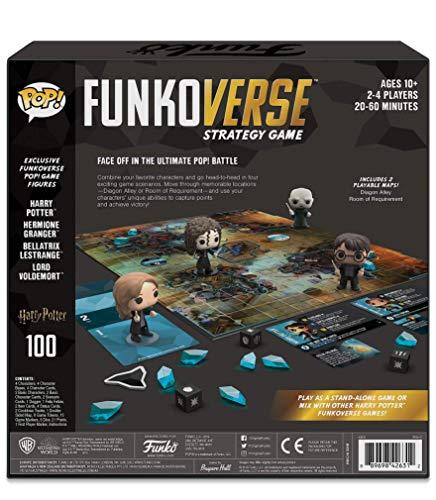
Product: Funko Pop! - Funkoverse Strategy Game: Harry Potter #100 - Base Set
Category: Toys & Games | Games & Accessories | Board Games
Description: Game details - published by Funko games, collectible strategy game, exclusive universe pop Game figures, ages 10 and up, 2 – 4 players, 20 – 60 minutes.
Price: $30.33
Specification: ProductDimensions:10.5x2.5x10.5inches|ItemWeight:2.05pounds|ShippingWeight:2.12pounds(Viewshippingratesandpolicies)|ASIN:B07RK4L39L|Itemmodelnumber:42631|Manufacturerrecommendedage:10yearsandup